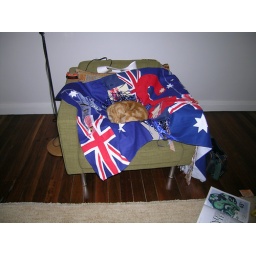
sitting in a box of thread lace which is under another art work. Nice cushioned bed